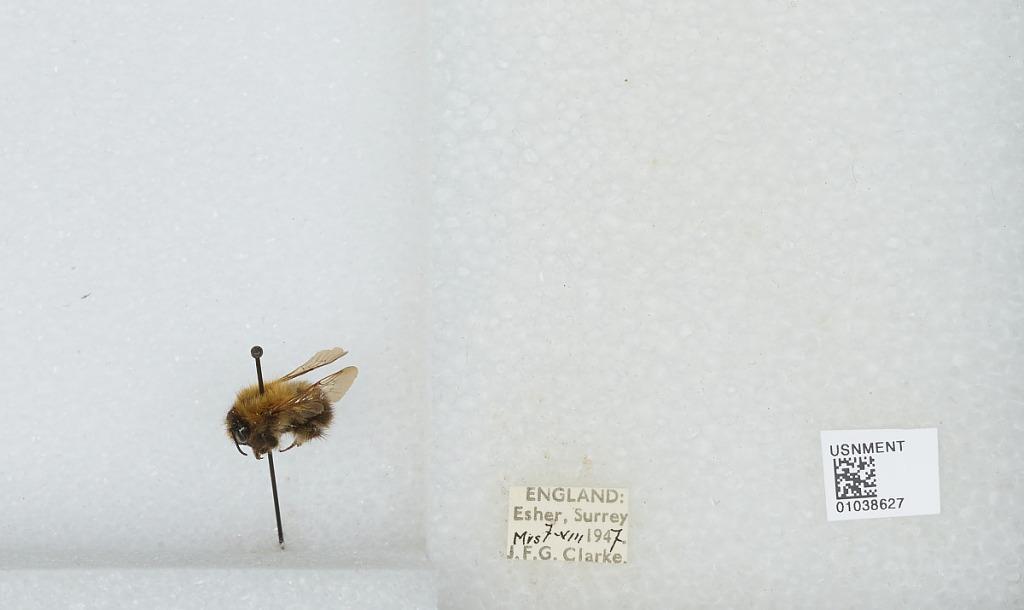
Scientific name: Bombus (Thoracobombus) pascuorum (Scopoli)
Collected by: J. Clarke
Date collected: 1947-8-7
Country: United Kingdom
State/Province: England
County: Surrey
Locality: Esher
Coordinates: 51.3691, -0.365